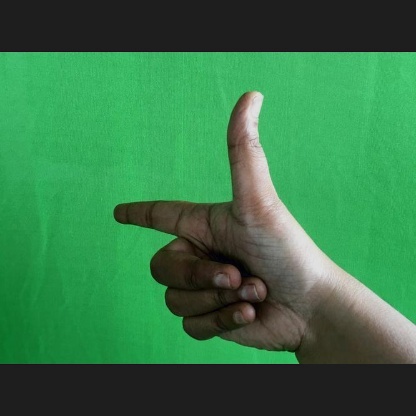
Mudra: Chandrakala